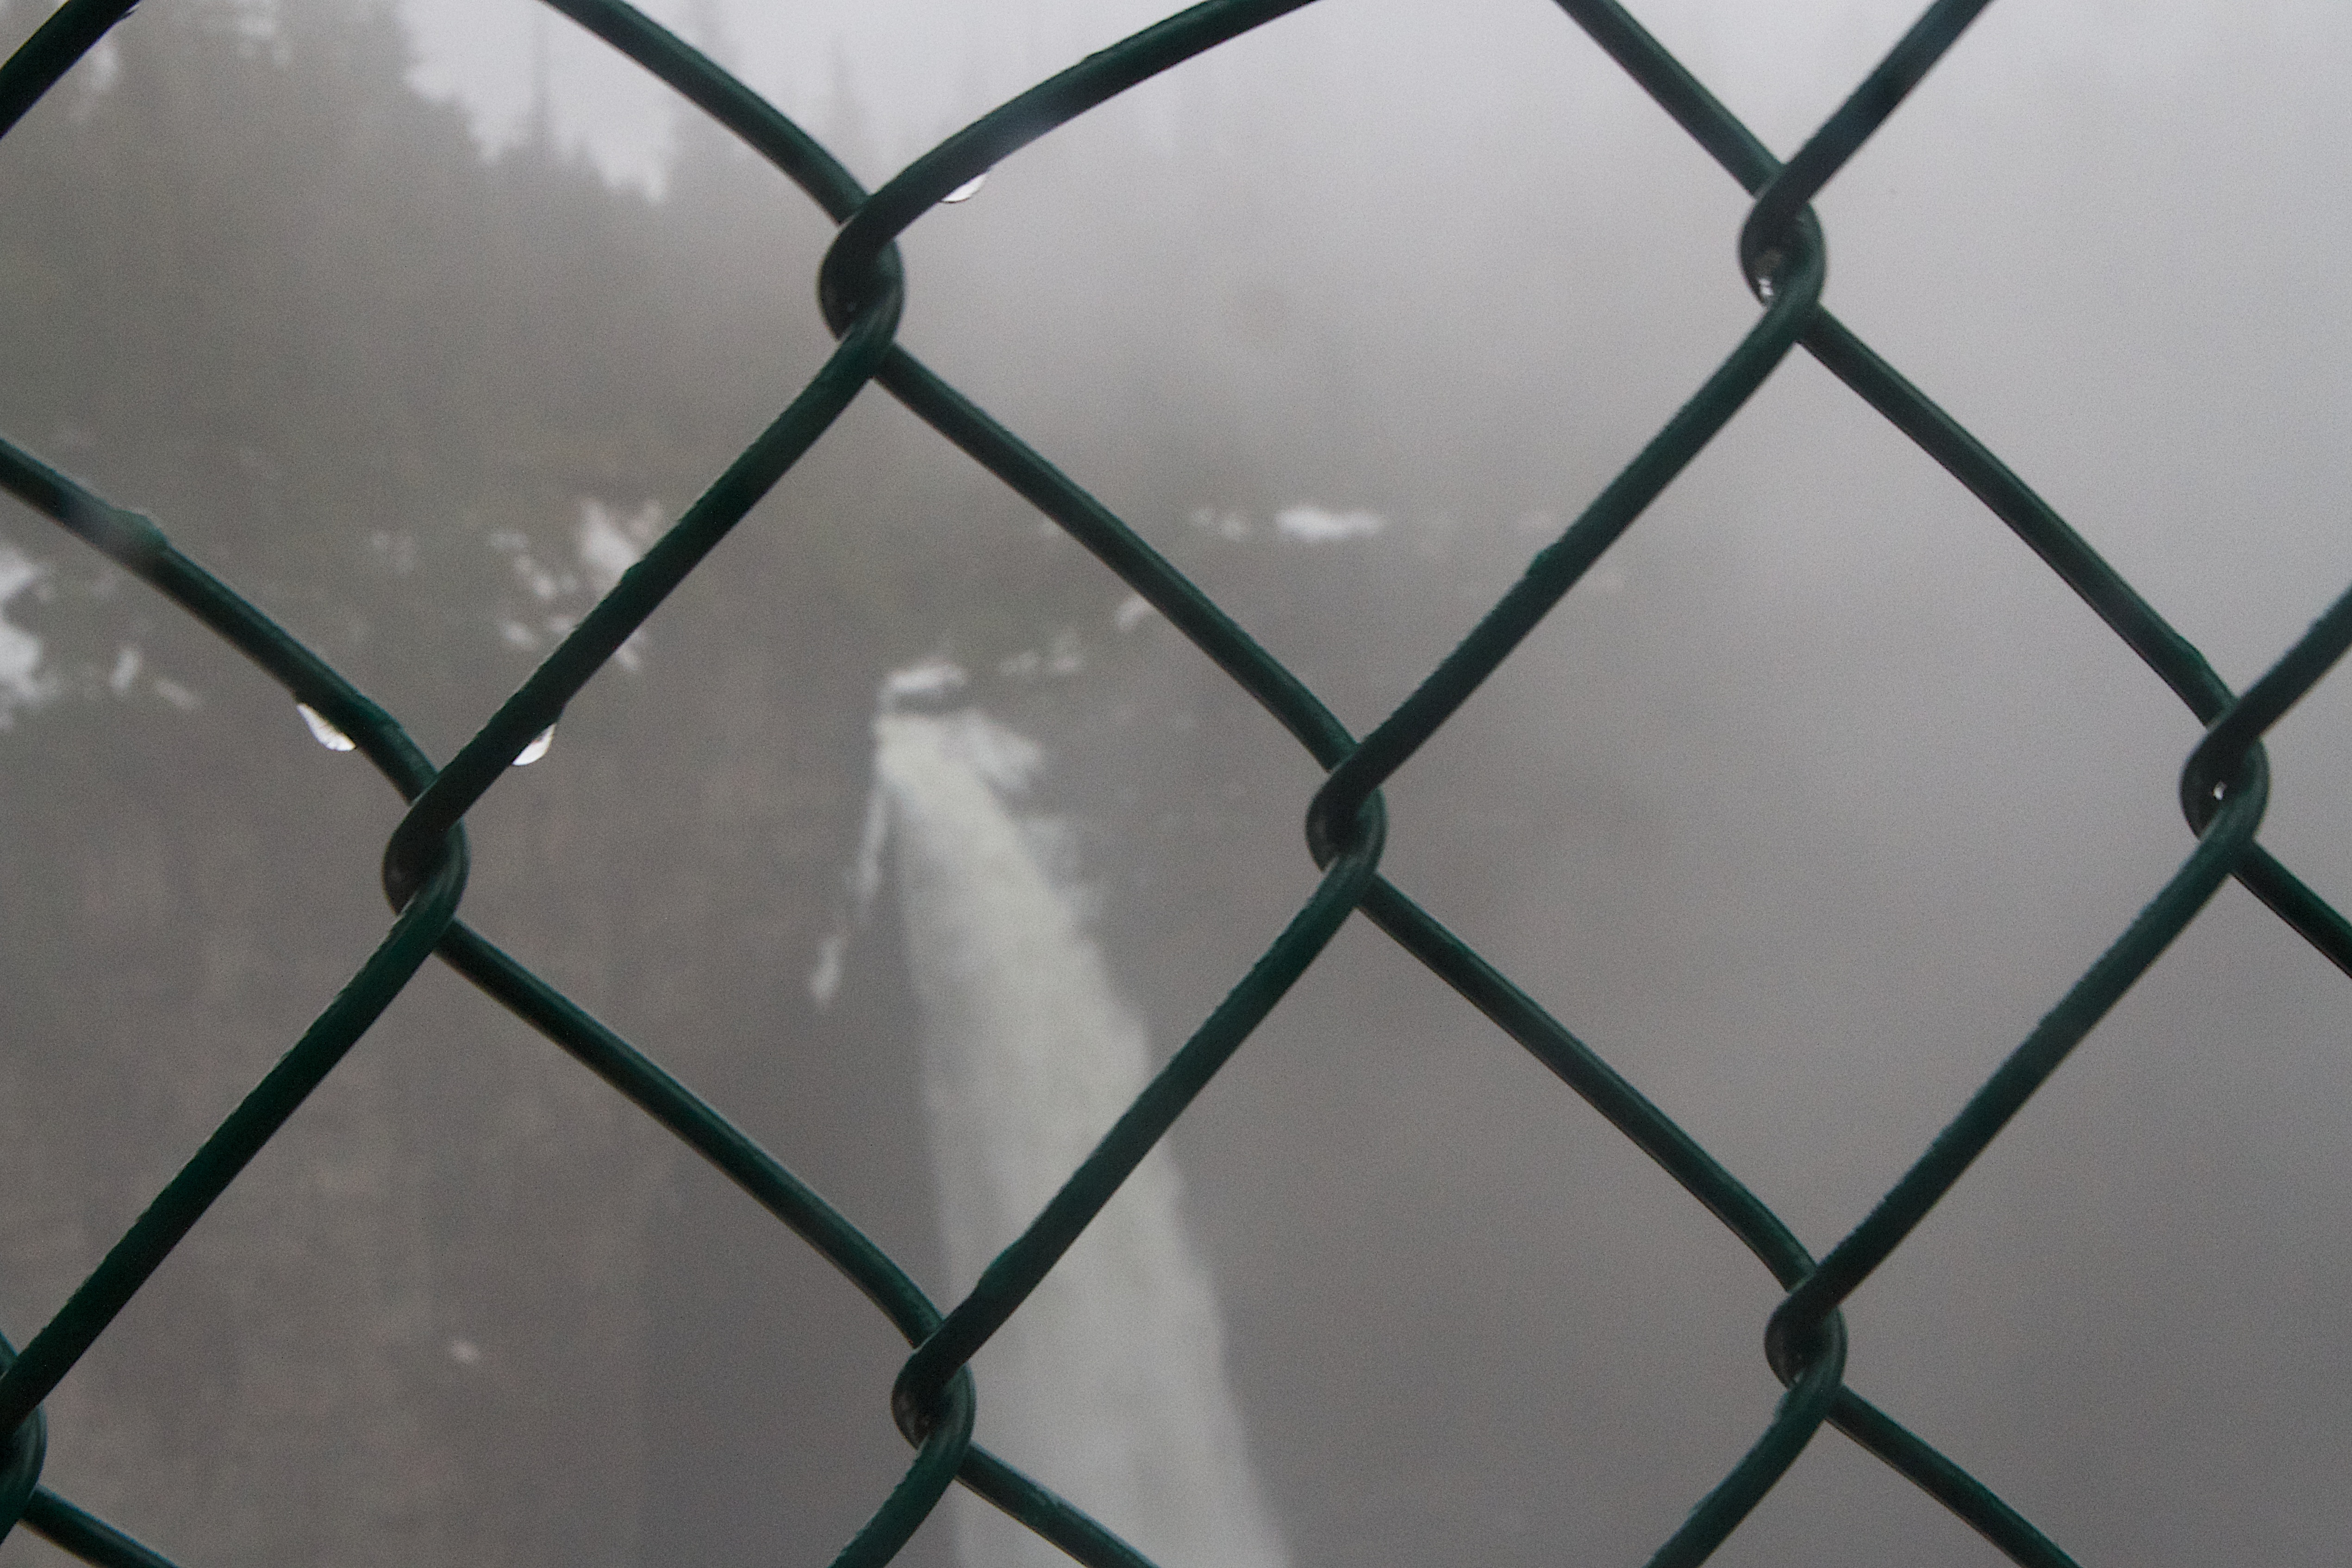
light, white, window, glass, ceiling, line, material, circle, design, symmetry, iron, shape, daylighting, outdoor structure, chain link fencing